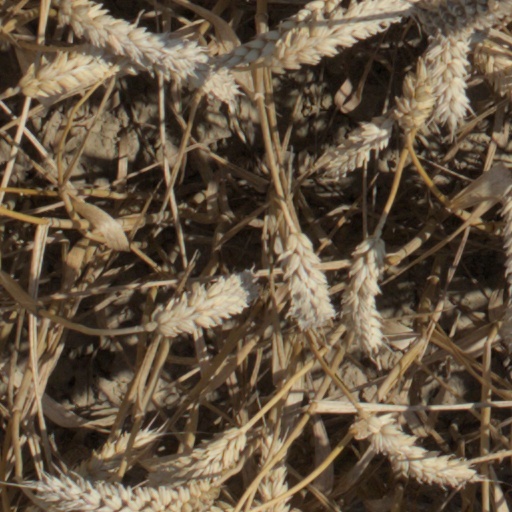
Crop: wheat